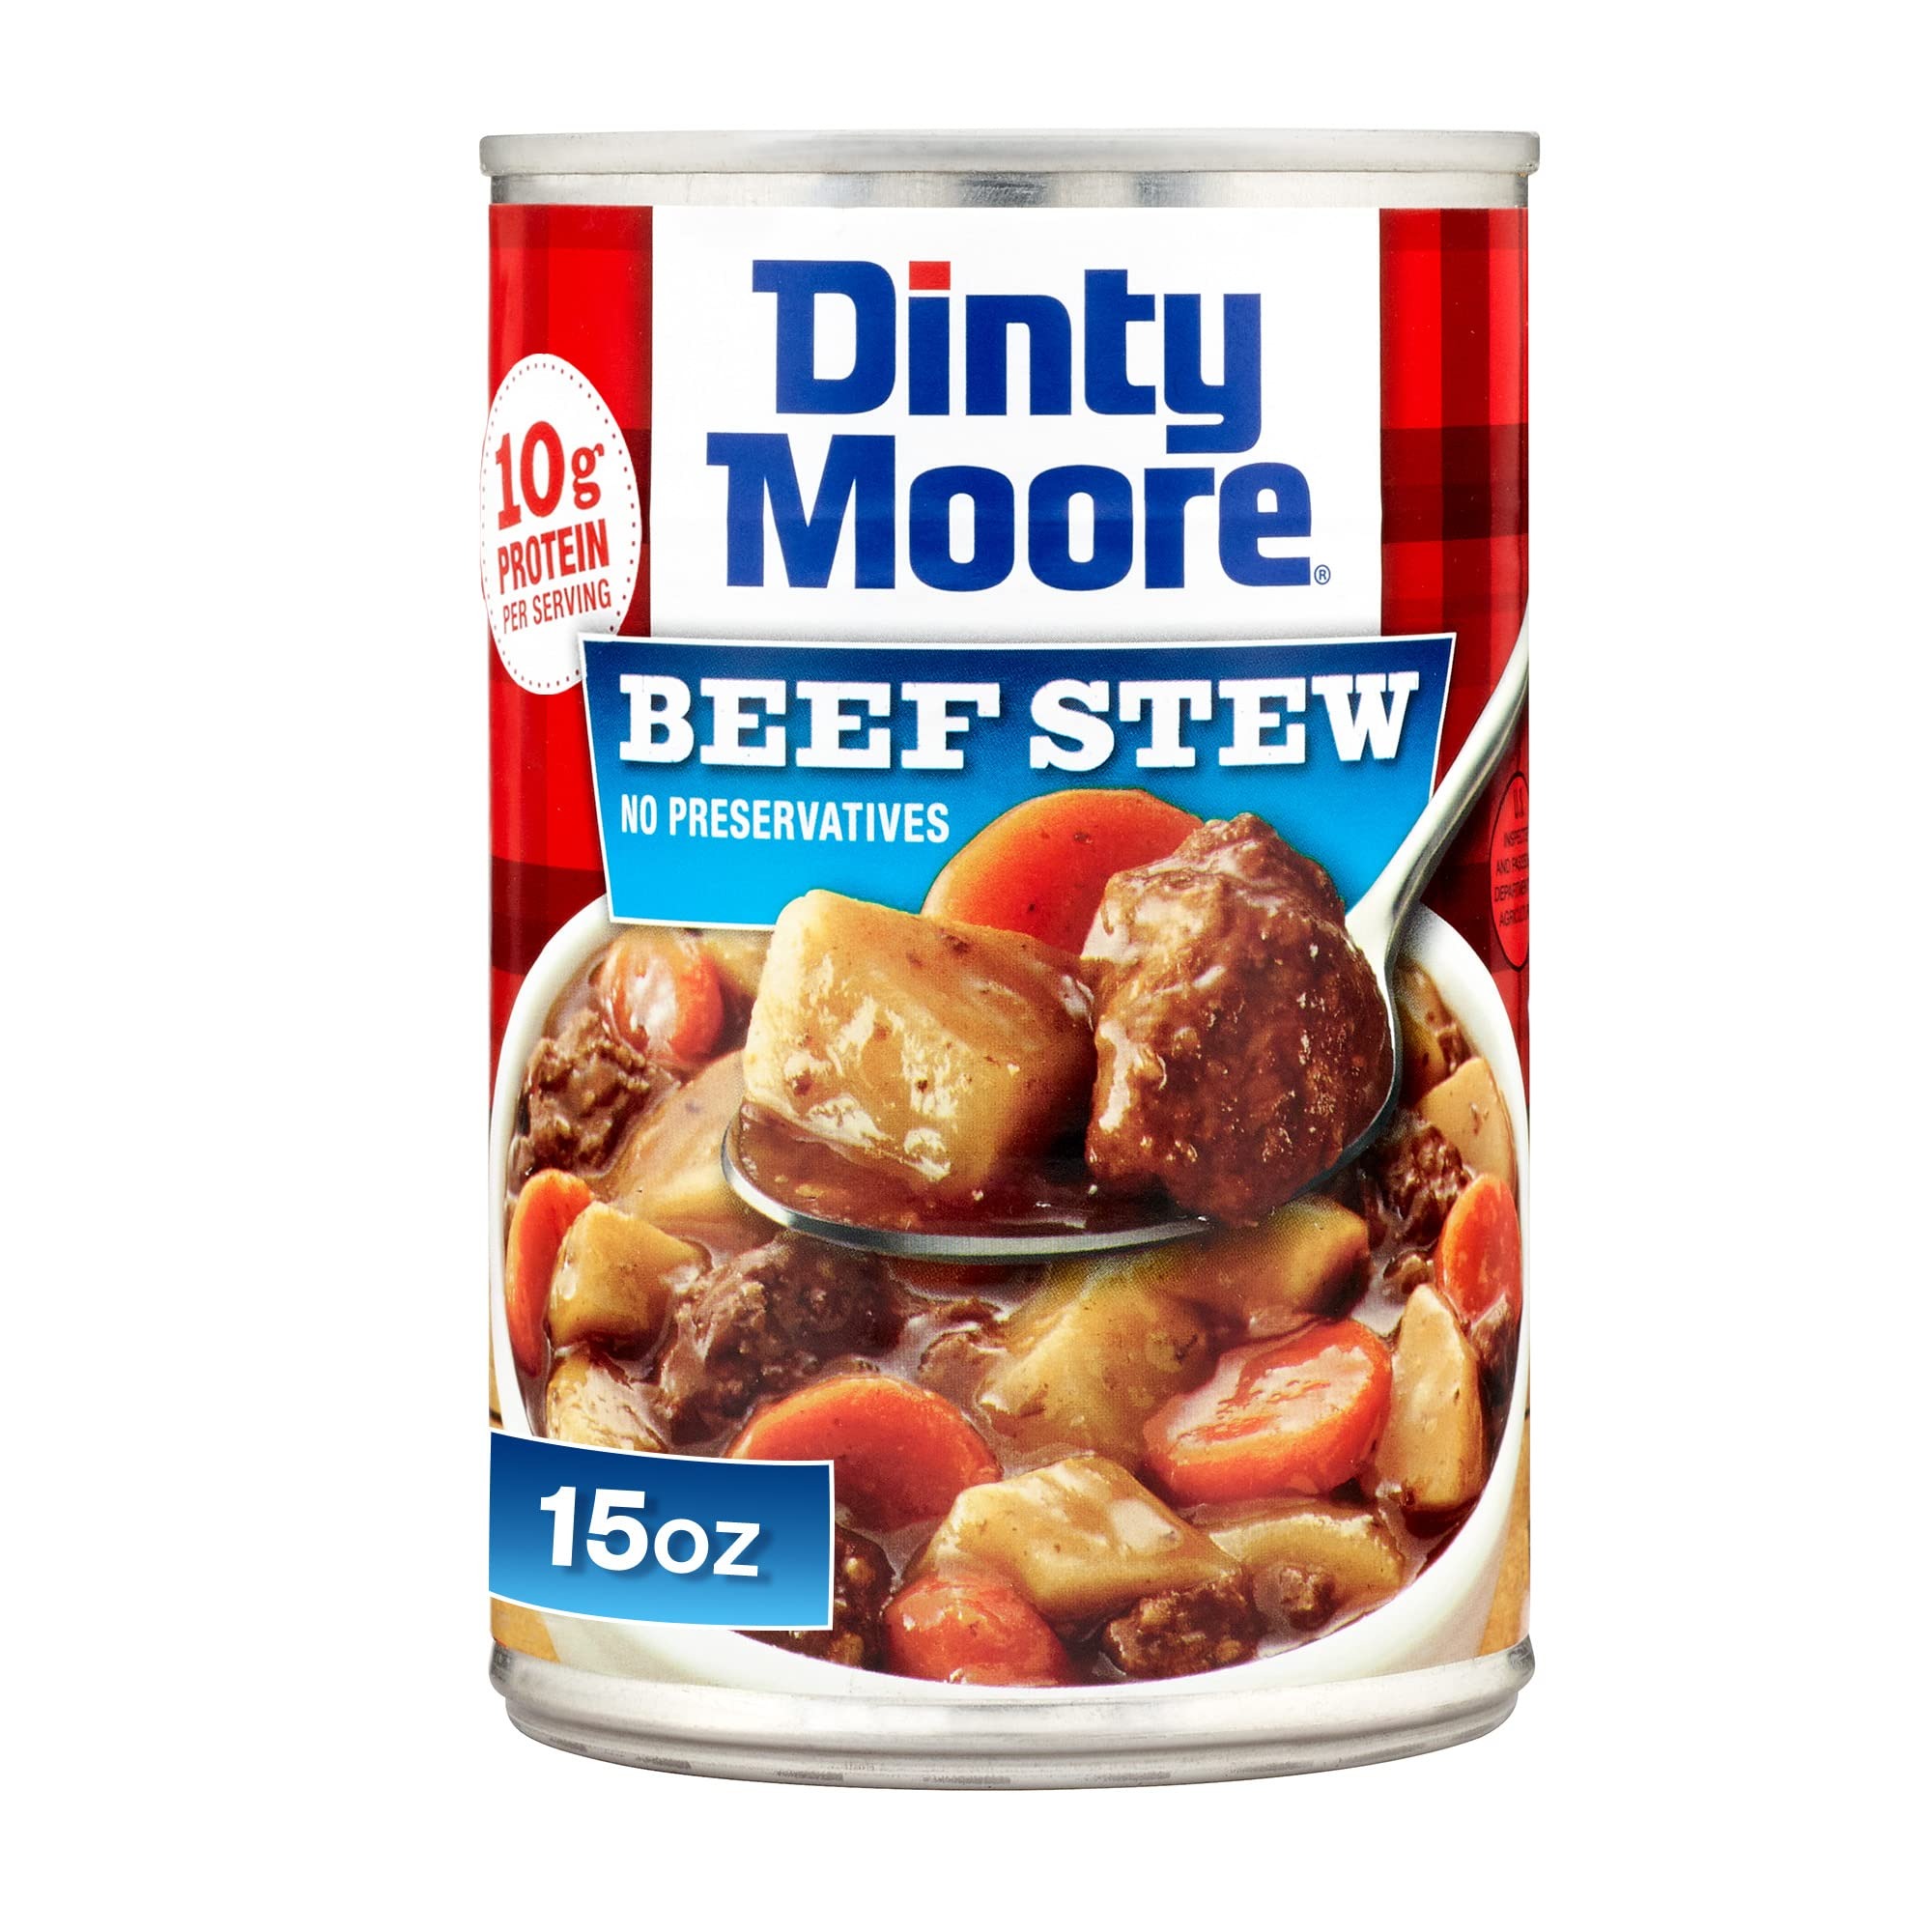
Item Name: Dinty Moore Beef Stew, 15 Ounce Can
Bullet Point 1: Gluten free; no preservatives added
Bullet Point 2: Every can is loaded with hearty chunks of meat and vegetables
Bullet Point 3: Simply heat and eat
Bullet Point 4: A meal that works as hard as you do
Value: 15.0
Unit: Ounce

Price: 3.74